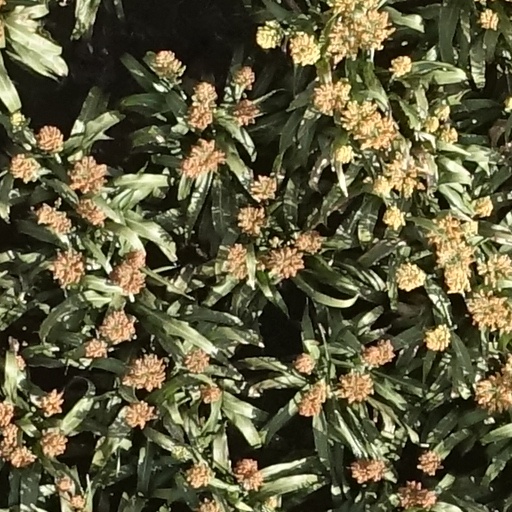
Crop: sorghum